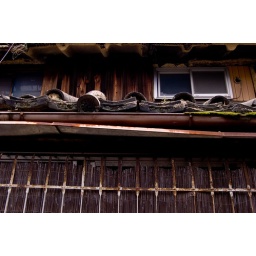
Weathered blinds and tile roof on a house in Imai-cho.